Queensland Railways 1170 class

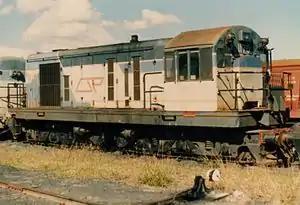
1170 at Redbank Railway Workshopsin August 1988

The 1170 class were a class of diesel locomotive built by Walkers Limited, Maryborough for Queensland Railways between 1956 and 1958.